Transandine Railway

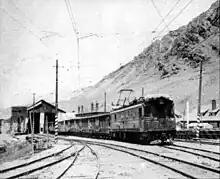
Freight train in Las Cuevas, 1973

The Transandean railway could transport only limited amounts of cargo. The original passenger wagons were made of lightweight construction to keep the dead weight to a minimum. Accidents due to derailing of the trains were not uncommon. Trains would get stuck in snowbanks and passengers would be stranded, sometimes for days. Due to the limitations on freight and passenger-carrying capacity, and later due to competition from motor vehicle transport, along with the dangers and relative discomfort as well as slow movement of the trains, the Transandine railway was never a commercial success.